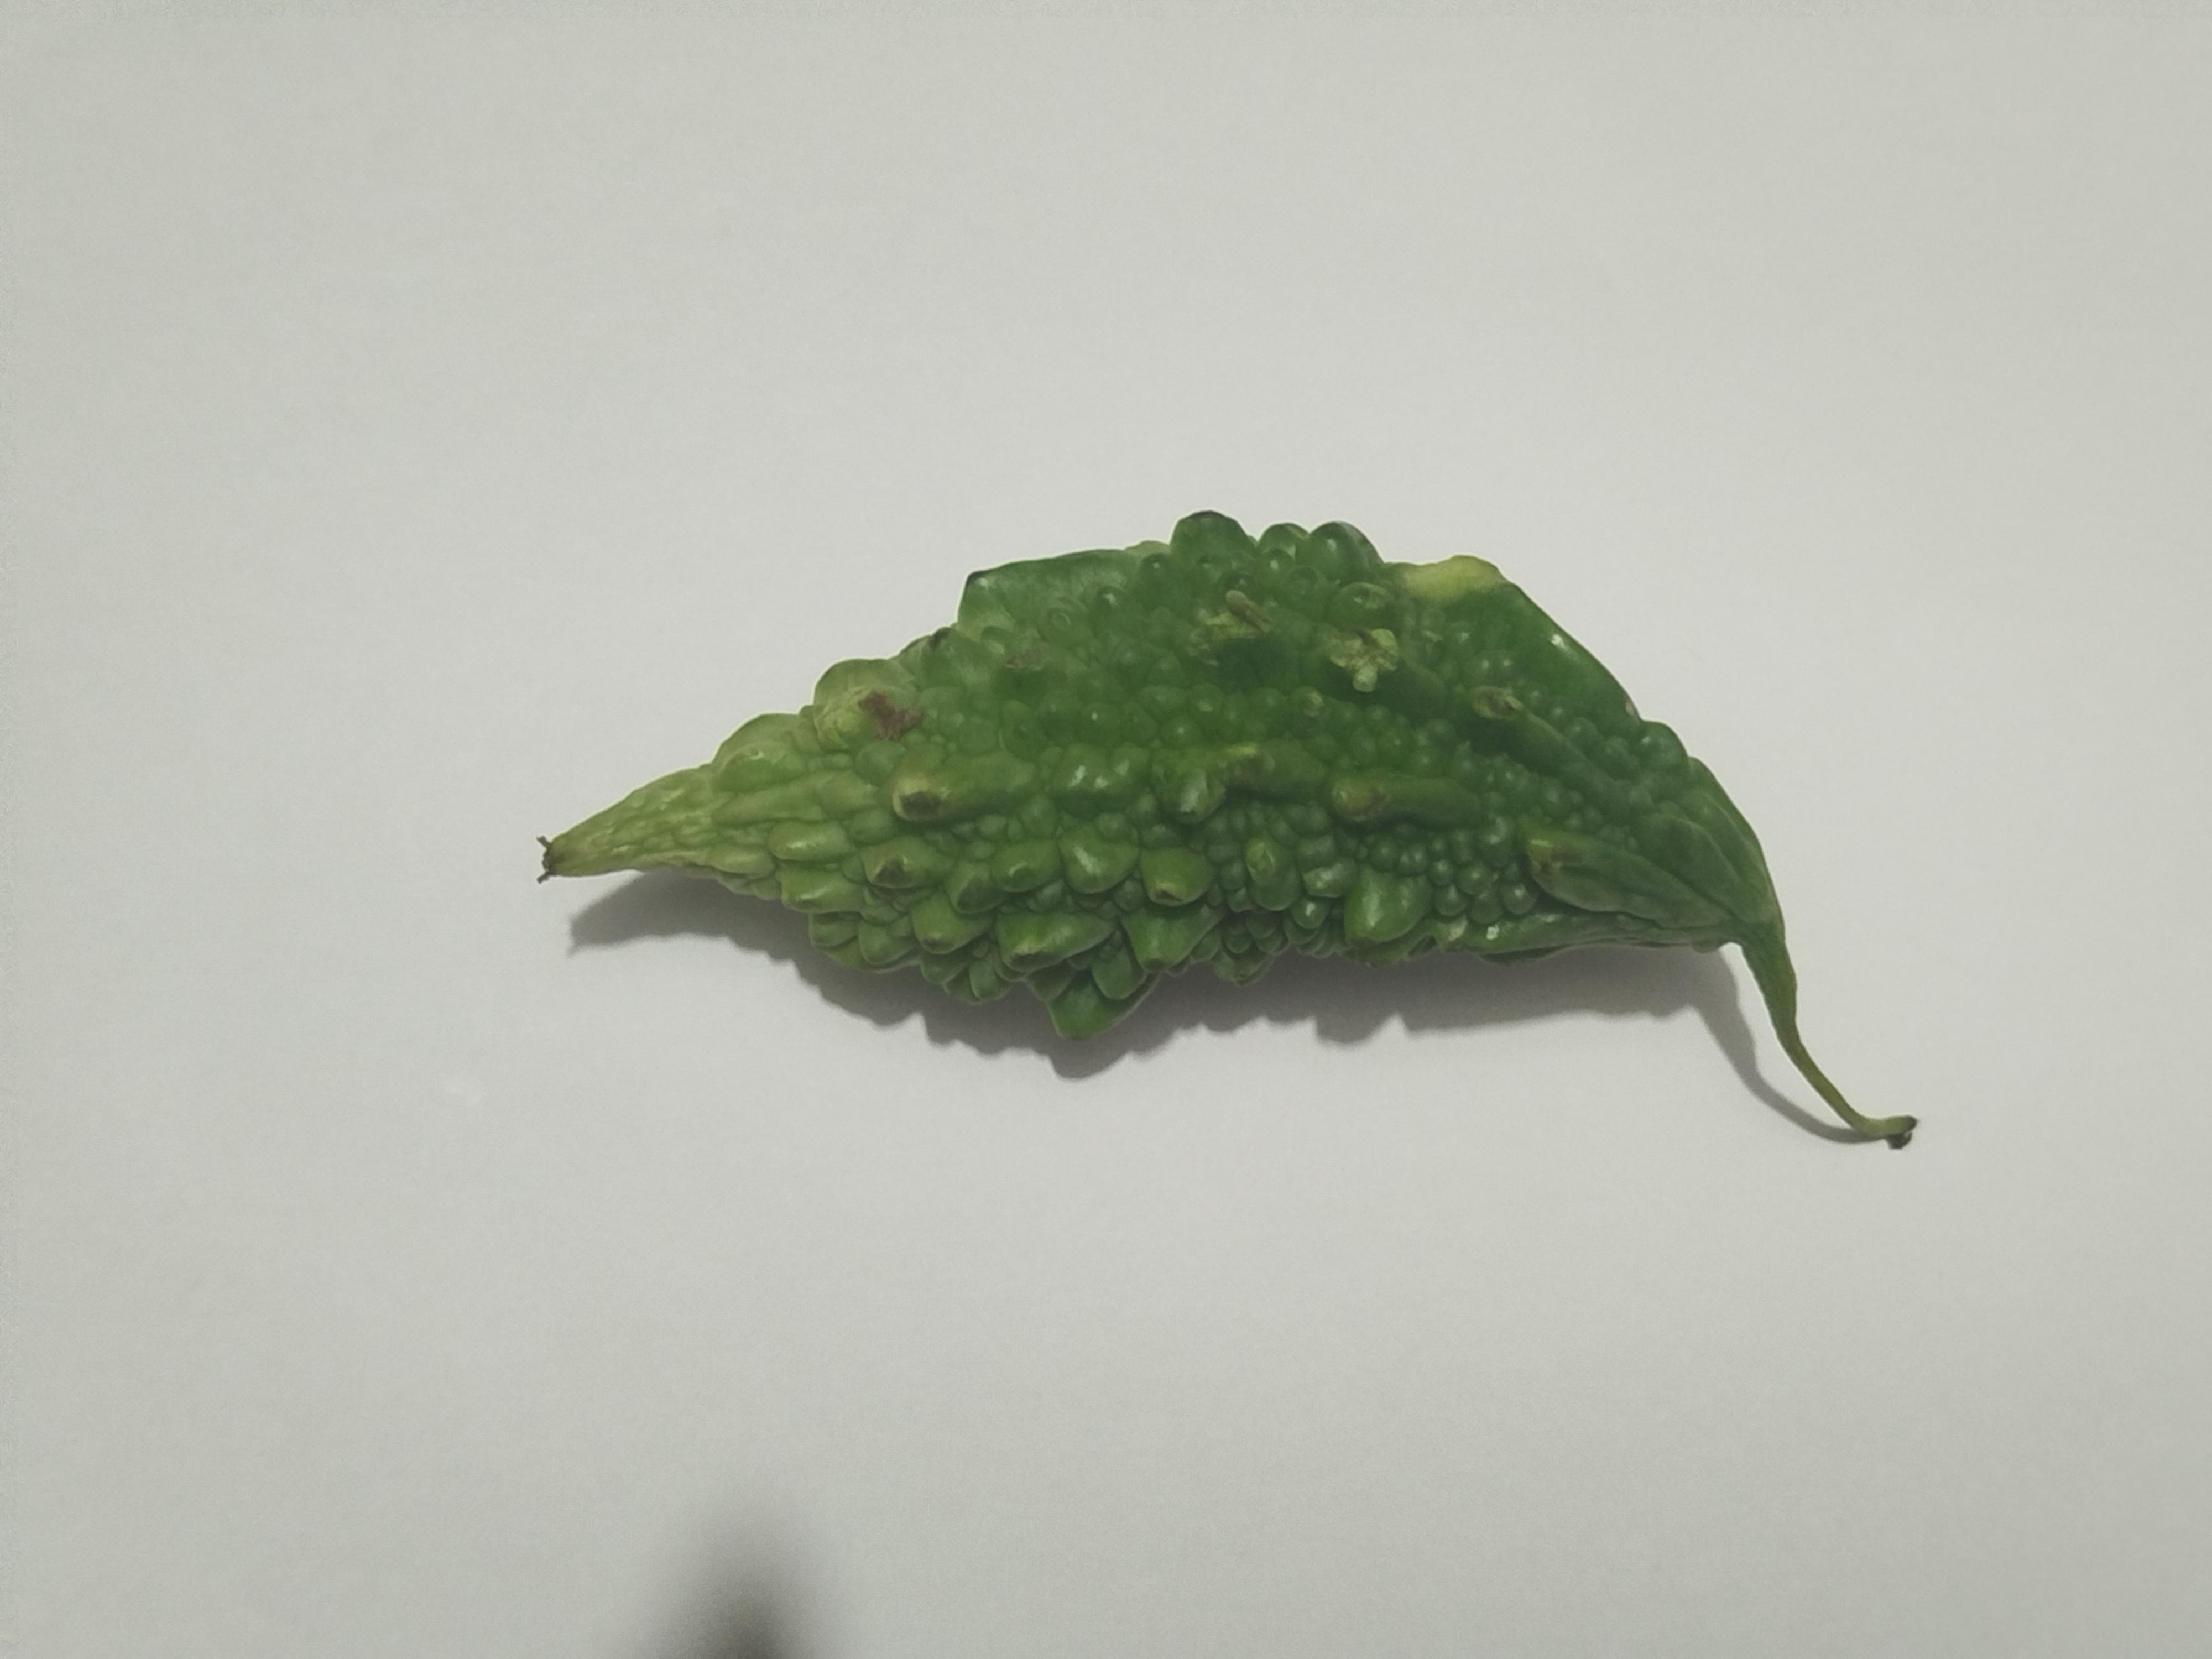
Label: Bitter melon